Stari Ras

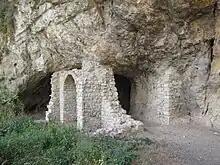
The cave monastery active in the late 12th and early 13th century.

According to archaeological research, the site suddenly became desolated near the end of the 10th century, at least the western part of it, abandoned and without military strategical importance and signs of Byzantines in the 11th century, and was defensively upgraded at the end of the 11th century. Byzantine Emperor John Tzimiskes re-established control of Ras in 971 and founded the Catepanate of Ras. The seal of "protospatharios" John of Ras has been found from that era. By 976, the Bulgarian state had regained Ras (according to "Chronicle of the Priest of Duklja" it would have been the Serbs who freed themselves and defeated the Byzantines), but Basil II recaptured it about 40 years later in 1016–1018. In the imperial charter of Basil II from 1020, rights and jurisdictions of the autonomous Archbishopric of Ohrid were established, and one of the bishoprics in its jurisdiction was that of Ras. In 1032, the overall commander of the region was "strategoi" and "doukes" Constantine Diogenes, and Ras was part of a defensive line of Byzantine watchtowers alongside Lipjan, Zvečan, , Jeleč south of Ras and north of Ras, watching to the west over a "no-man's-land" named "Zygos mountains" beyond which was Serbia.